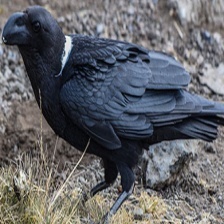
Species: WHITE NECKED RAVEN
Scientific name: CORVUS ALBICOLLIS